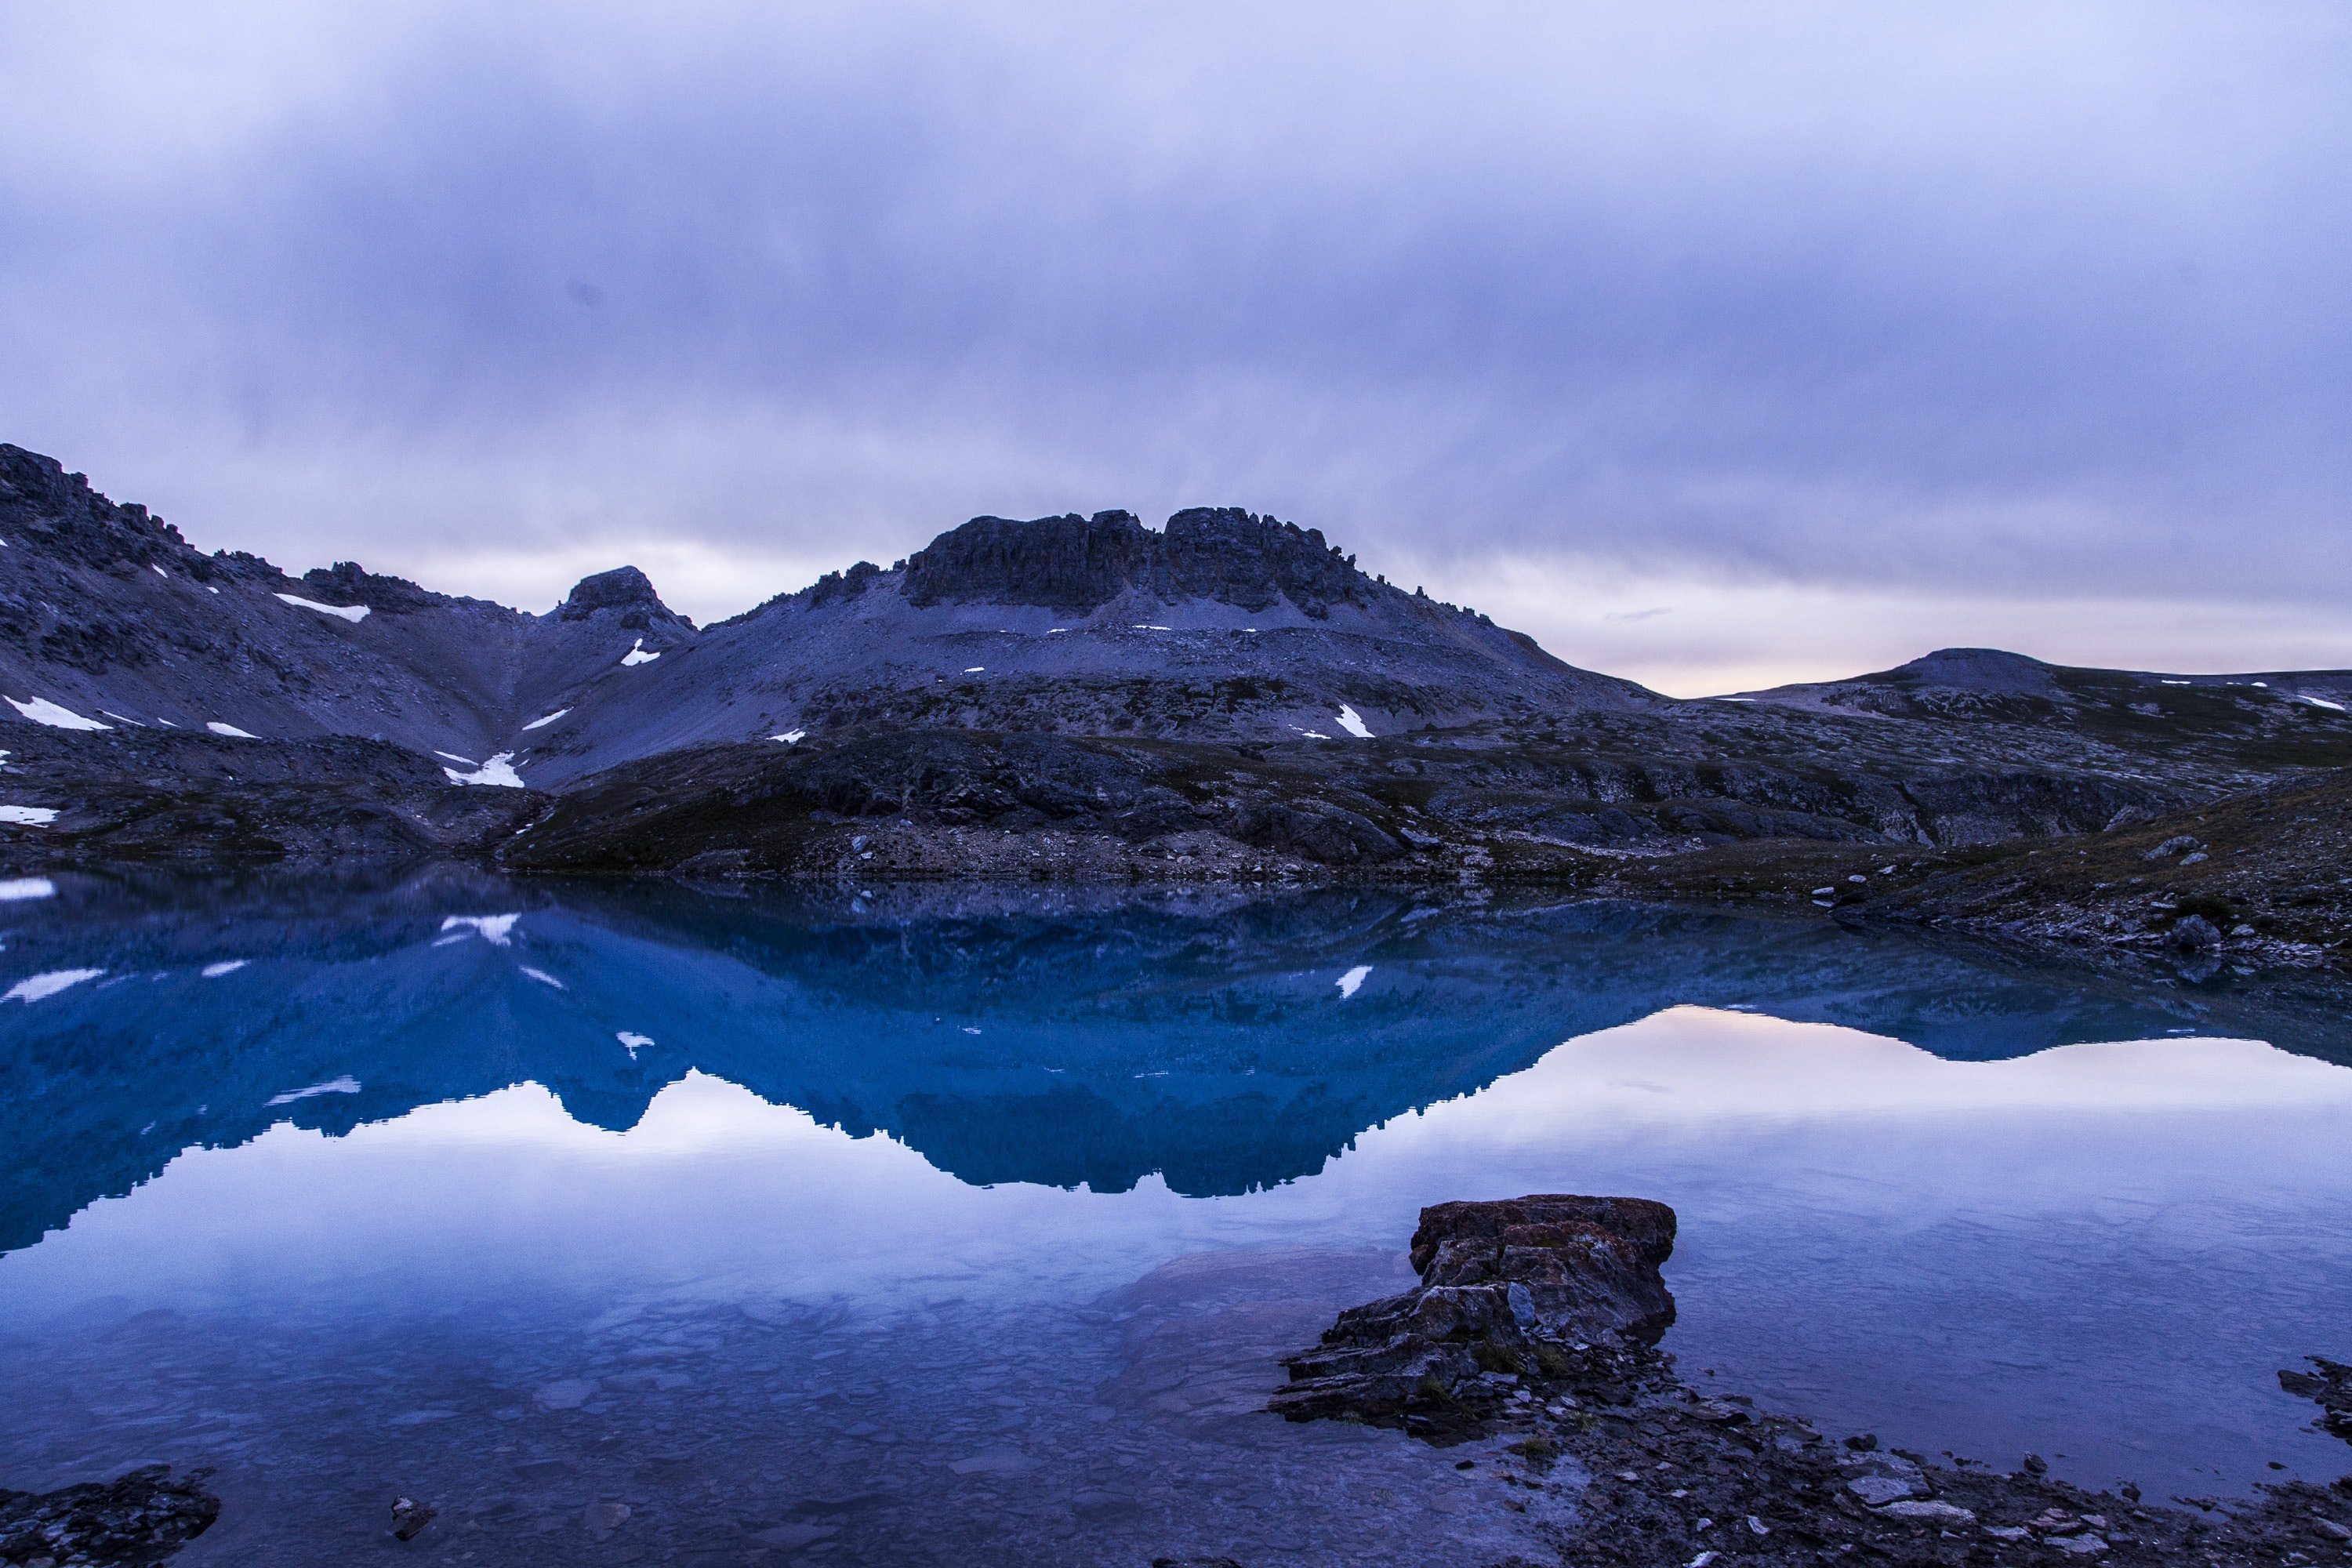
body of water, reflection, sky, nature, mountain, water, mountainous landforms, lake, blue, tarn, glacial lake, wilderness, cloud, mountain range, atmospheric phenomenon, highland, glacial landform, snow, fell, winter, morning, loch, alps, ice cap, glacier, fjord, ice, landscape, lake district, calm, sound, hill, ocean, arctic ocean, arctic, ridge, sea, national park, massif, cirque, iceberg, dawn, crater lake, bank, horizon, mount scenery, dusk, freezing, summit, evening, world, meteorological phenomenon, lagoon